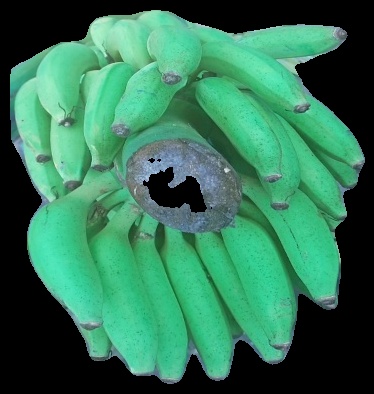
Variety: elakki-bale
Grade: grade2